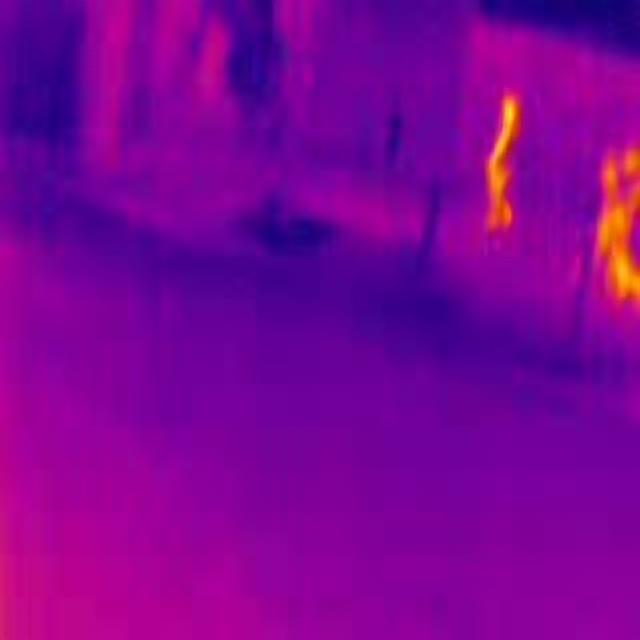
Detected objects:
label: person
label: person